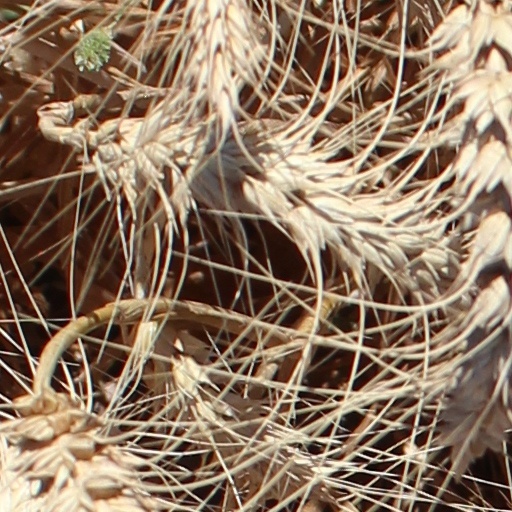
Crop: wheat